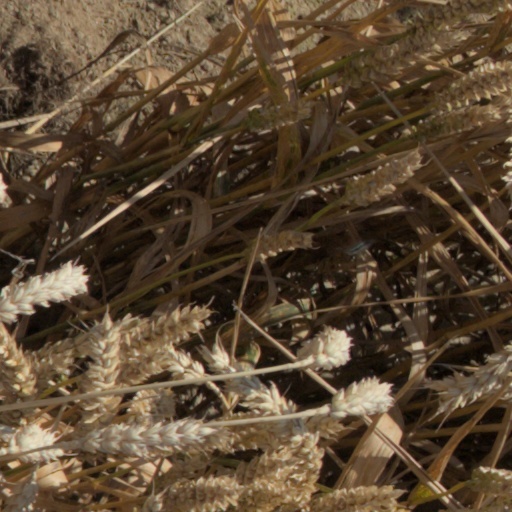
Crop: wheat